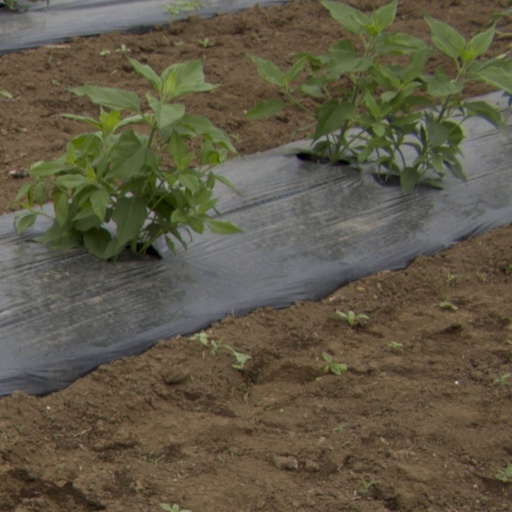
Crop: Jerusalem artichoke